Greevz Fisher

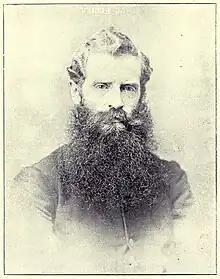
Greevz Fisher (1895)

Greevz Fisher (born John Greeves Fisher; 9 September 1845 – 18 May 1931) was an Anglo-Irish businessman, anarchist, activist, philologist, and co-founder of the Legitimation League.